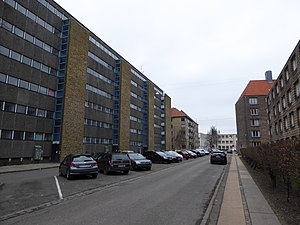
Fogedmarken
Fogedmarken.
Fogedmarken og Fogedgården er to sammenhængende gader i Haraldsgadekvarteret på Ydre Nørrebro i København. Fogedmarken løber mellem Jagtvej og Rådmandsgade, mens Fogedgården er en sidegade til Fogedmarken. Gaderne er anlagt på en gammel sandgrav.